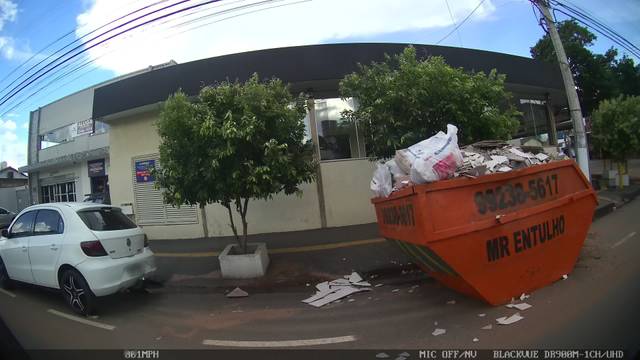
Region: Brazil
Coordinates: -16.706, -49.285